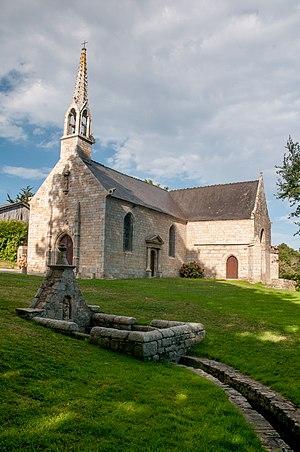
chapelle st-mathieu de guidel, bretagne, france This building is inscrit au titre des Monuments Historiques. It is indexed in the Base Mérimée, a database of architectural heritage maintained by the French Ministry of Culture,
Guidel [ɡidɛl] est une commune française, située dans le département du Morbihan, en bordure de l'océan Atlantique, limitée à l'ouest par la Laïta qui marque la limite avec le Finistère.
La chapelle Saint-Mathieu est une chapelle du XVᵉ siècle située au hameau de Saint-Mathieu, dans la commune de Guidel, dans le Morbihan.